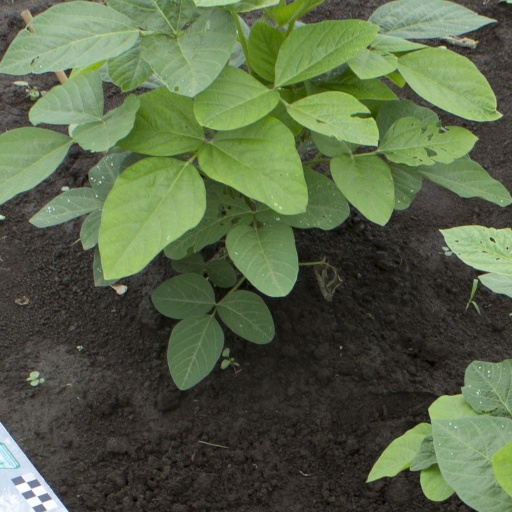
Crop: soybean